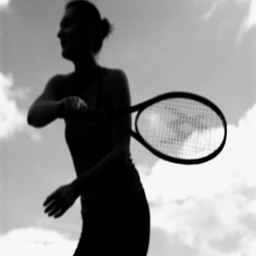
A black and white image of a female Tennis player.
A silhouette of a woman with a tennis racket.
A person that is playing in a tennis game.
A woman swinging a tennis racket with a ponytail
A beautiful woman holding a tennis racquet in her hand.